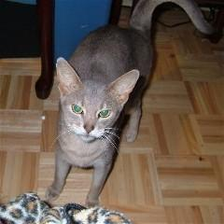
Species: cat
Breed: Abyssinian